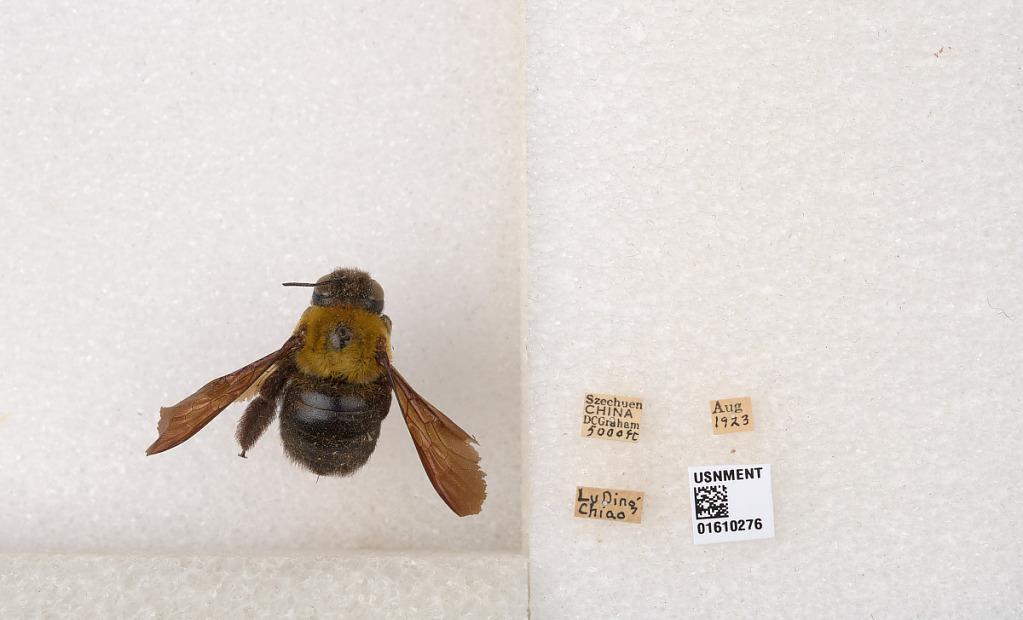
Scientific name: Xylocopa (Alloxylocopa) appendiculata appendiculata Smith
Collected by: D. Graham
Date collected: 1923-8-1
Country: China
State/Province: Sichuan
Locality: Lu Ding Chiao
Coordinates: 29.7709, 102.095